Cologne

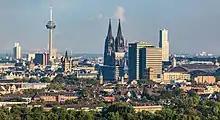
Cologne in 2013

During World War II, Cologne was a Military Area Command Headquarters for Wehrkreis VI (headquartered at Münster). Cologne was under the command of Lieutenant-General Freiherr Roeder von Diersburg, who was responsible for military operations in Bonn, Siegburg, Aachen, Jülich, Düren, and Monschau. Cologne was home to the 211th Infantry Regiment and the 26th Artillery Regiment.